Ahmad Zayni Dahlan

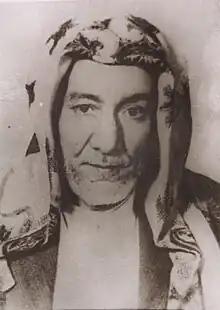

Ahmad Zayni Dahlan (1816–1886) was the Grand Mufti of Mecca between 1871 and his death. He also held the position of Shaykh al-Islam in the Hejaz and Imam al-Haramayn (Imam of the two holy cities, Mecca and Medina). Theologically and juridically, he followed the Shafi'i school of thought.